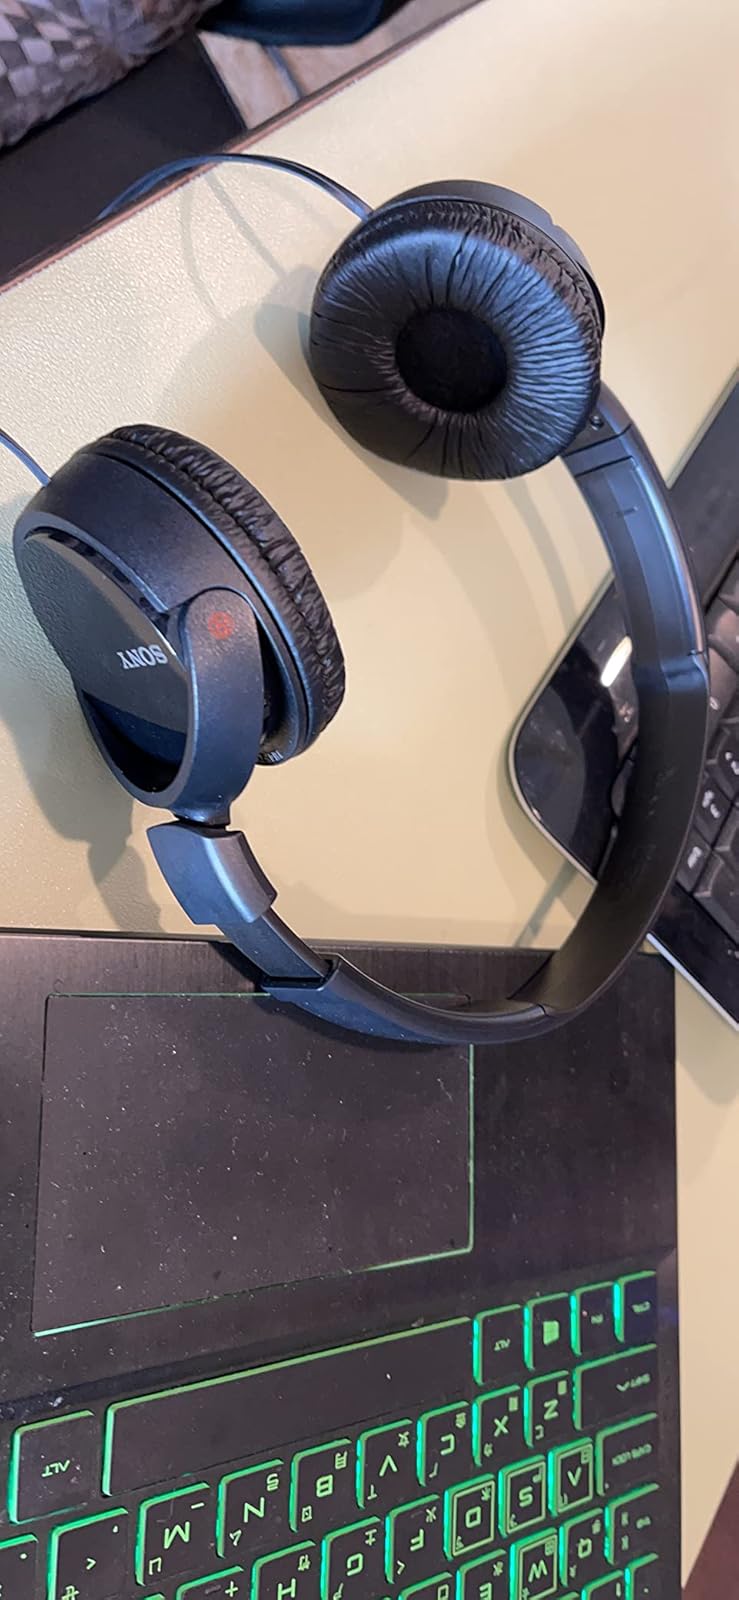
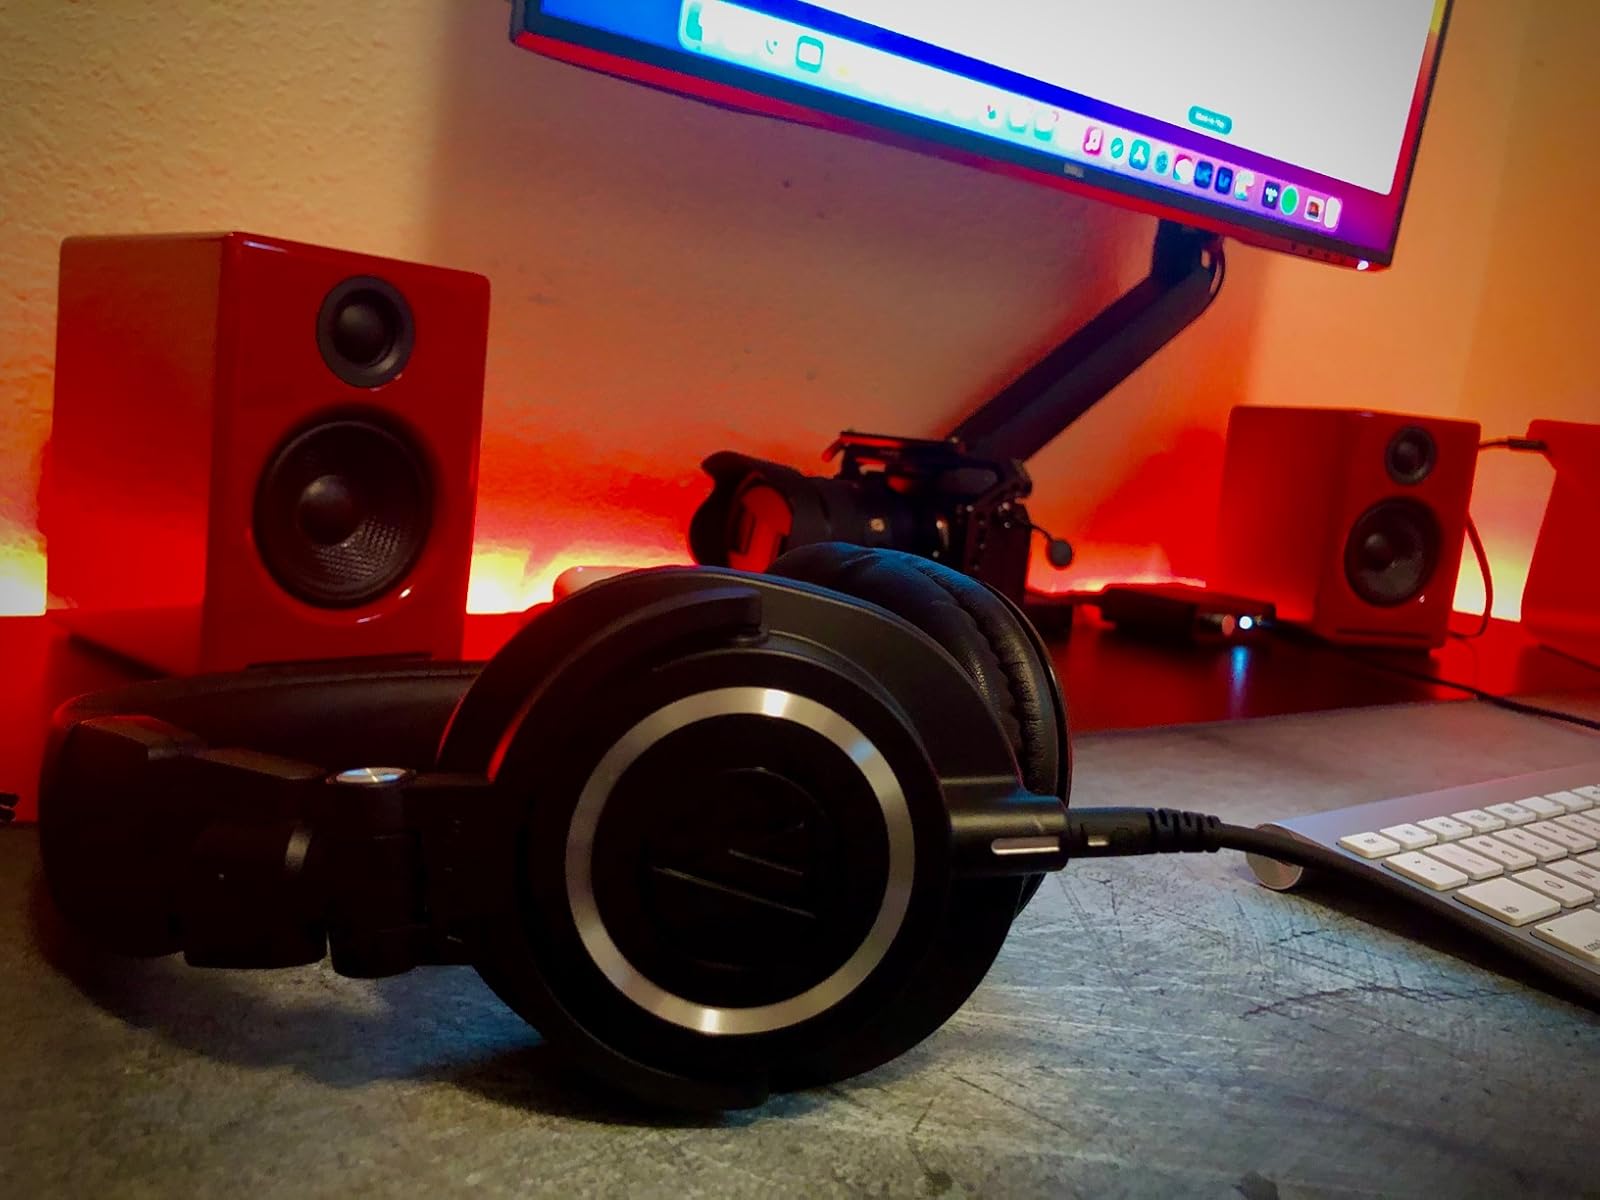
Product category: headphones
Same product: no